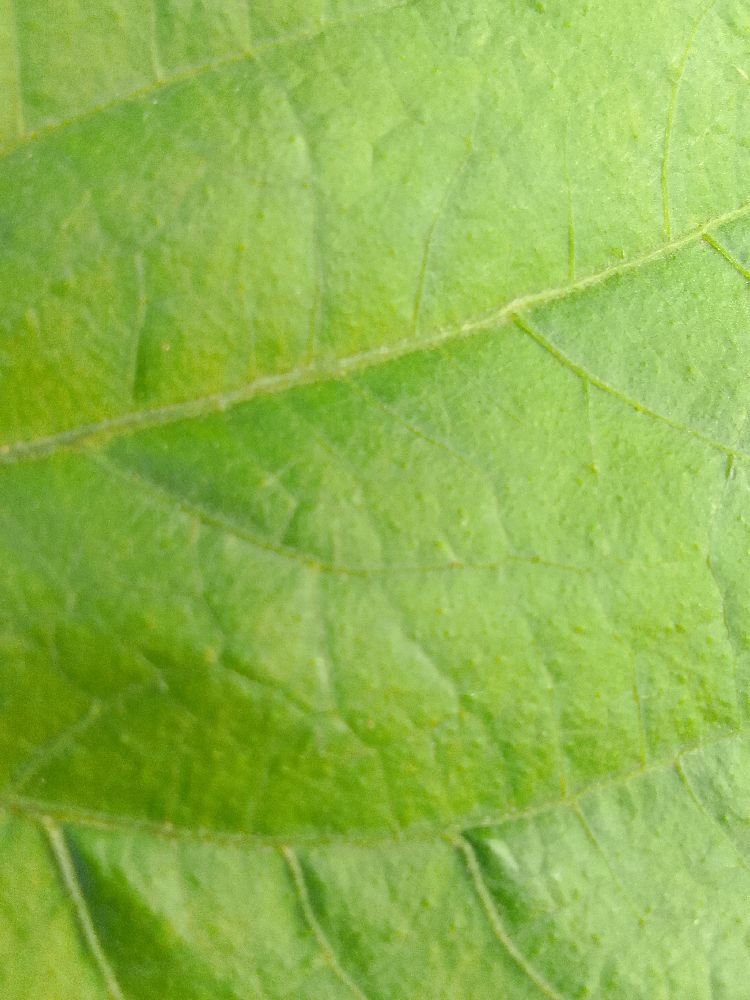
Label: healthy